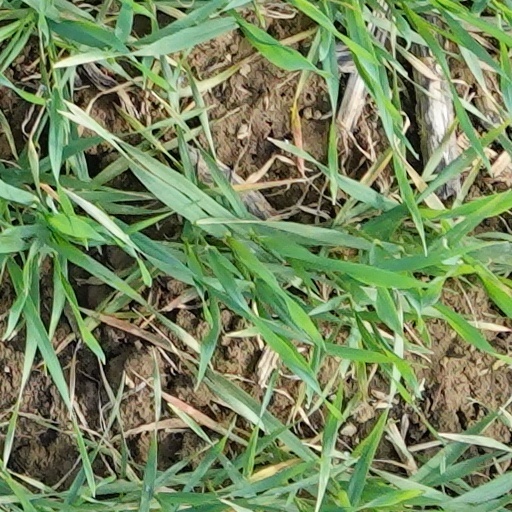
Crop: wheat